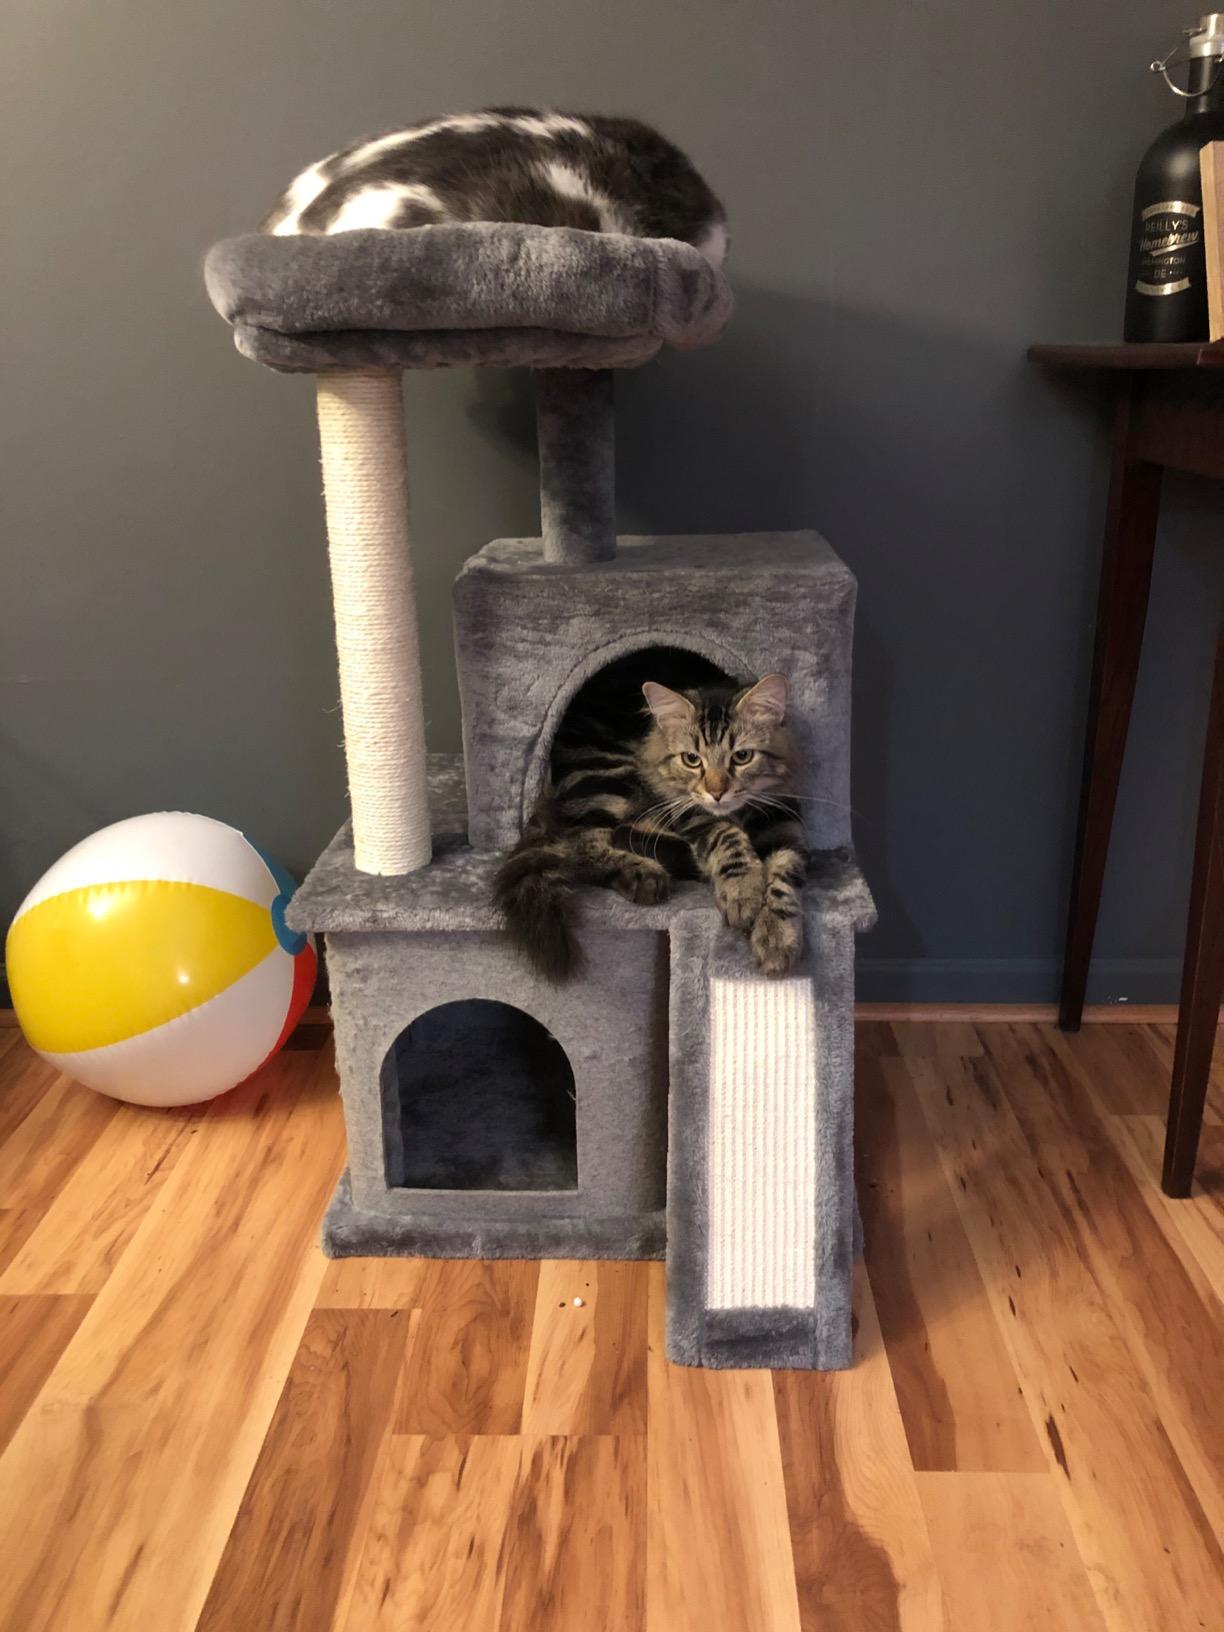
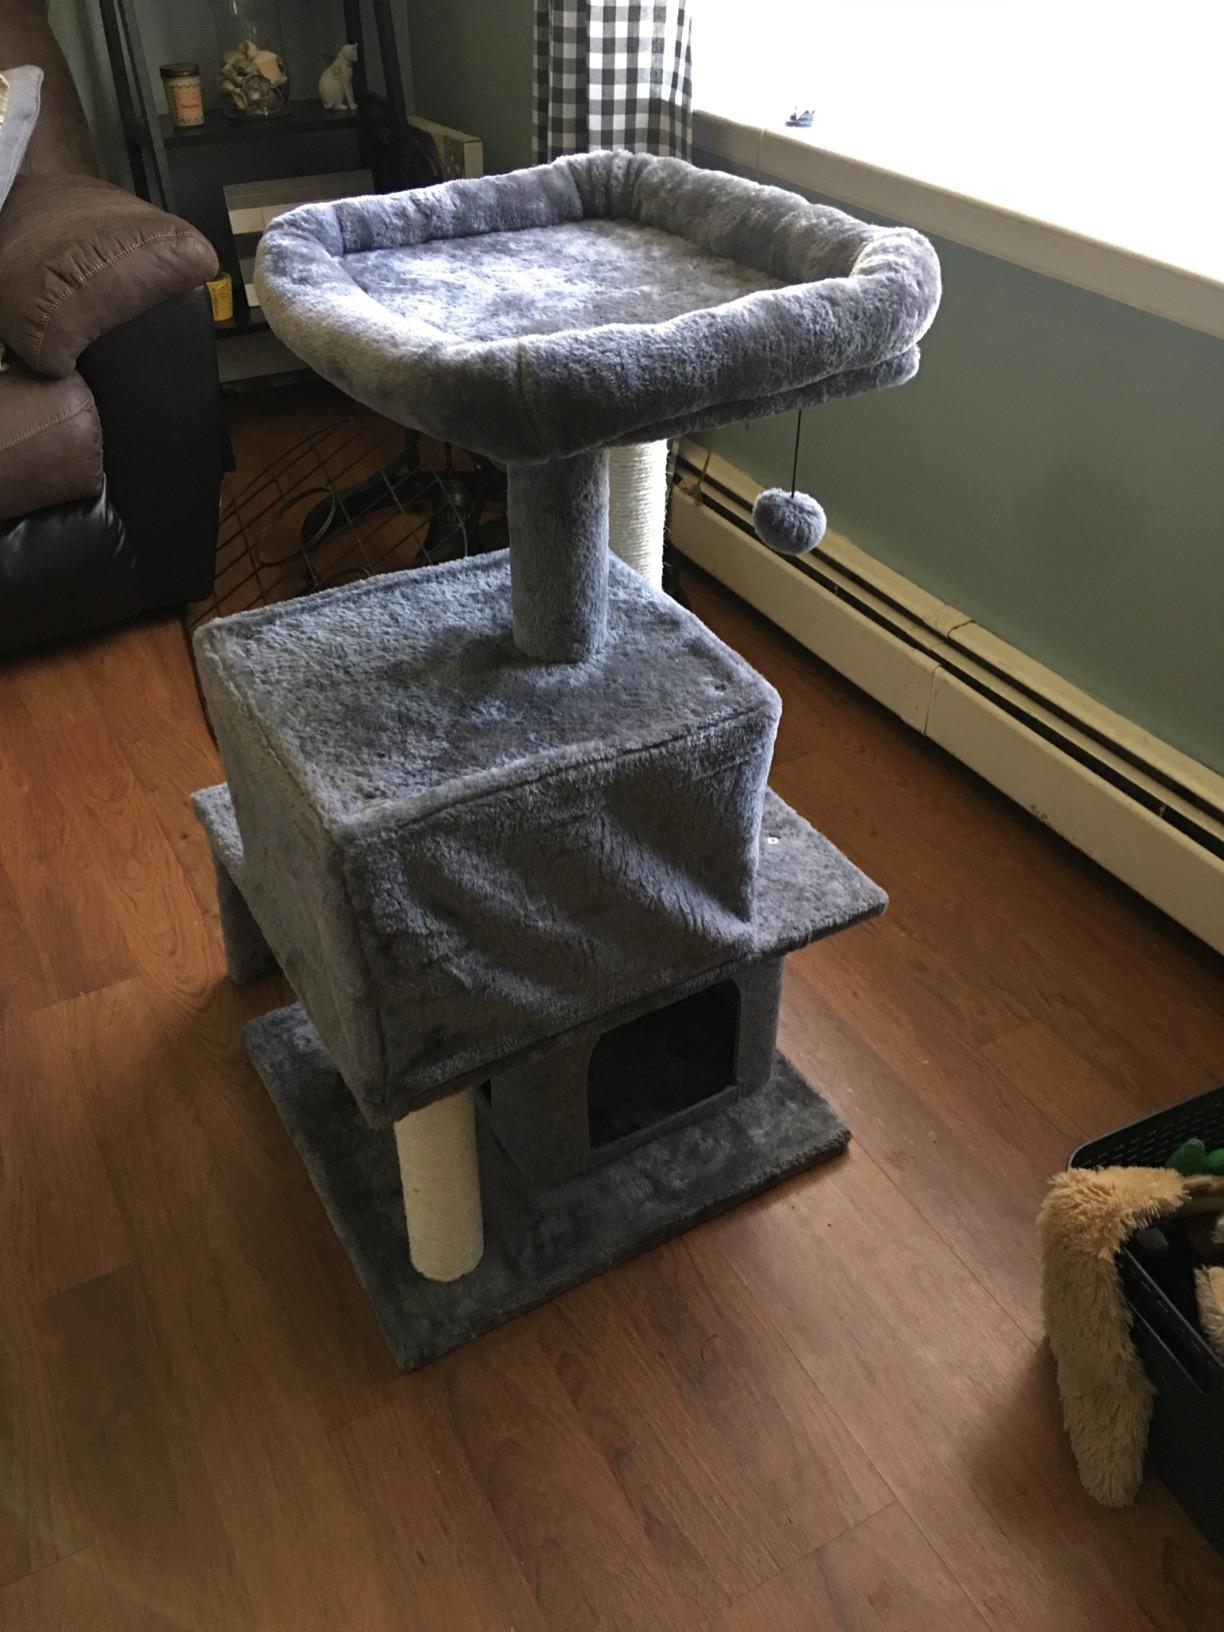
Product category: items_cat tree
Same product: yes